Trent Cotchin

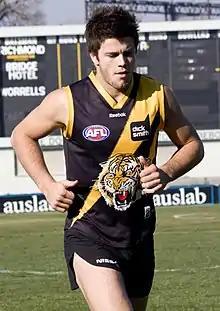
Cotchin in May 2009

Cotchin again struggled with Achilles issues in the pre-season and early stages of his second season. He missed the first seven matches of the season, instead playing limited game-time in VFL games with Coburg. He eventually returned to the club's senior side in Richmond's round 8 match with . Cotchin's season came to an end after sustaining a hip injury in the round 18 match against . He would undergo surgery in August that would keep him from training and playing until late October. He finished the season averaging 17.7 disposals and kicking three goals in ten games.